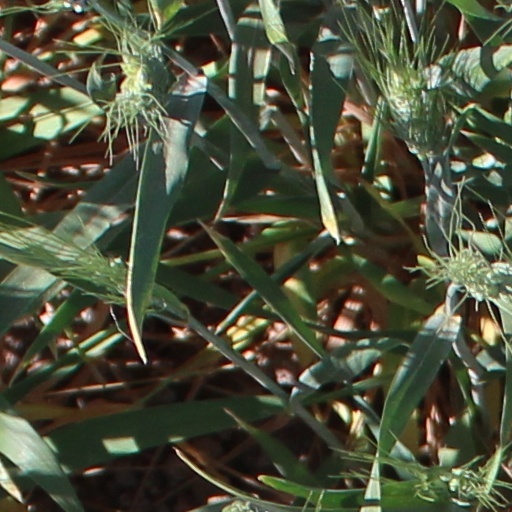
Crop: wheat